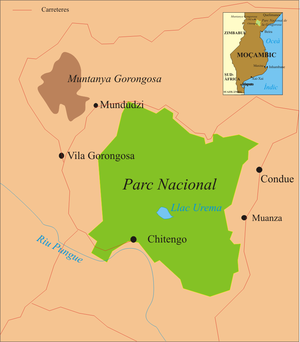
Gregory C. Carr, né en 1959 à Idaho Falls, est un entrepreneur et philanthrope américain, ancien de Havard qui a créé Prodigy une société spécialisée de services en ligne sur Internet avec notamment le voice mail. Son entreprise philanthropique la plus remarquable est la restauration au Mozambique du célèbre parc national de Gorongosa. En effet, Greg Carr s'est engagé dans la reconstruction de ce parc ravagé par la Guerre civile du Mozambique entre 1977 et 1992, ce qui a gravement endommagé la biodiversité et l'environnement. Gorongosa était le joyau du Mozambique doté d'un écosystème exceptionnel, le gouvernement a fait appel à lui pour faire renaitre ce parc. Greg Carr s'est lancé dans ce vaste projet en promettant quarante millions de dollars sur trente ans afin de reconstruire et faire prospérer Gorongosa, grâce à l'écotourisme afin de faire vivre la population locale en l'associant étroitement au destin de ce parc.
Le Parc national de Gorongosa est un parc national situé aux confins Sud de la Vallée du grand rift Africain au cœur du centre Mozambique. La superficie du parc de plus de 4 000 km² inclus le sol de la vallée et les parties qui entourent les plateaux. Les rivières prennent leur source aux environs des 1 863 m d'altitude du Mont Gorongosa et arrosent la plaine.